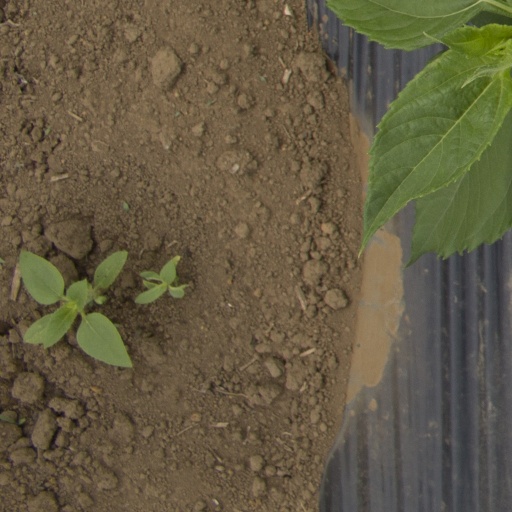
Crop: Jerusalem artichoke